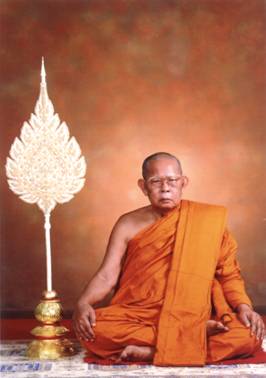
พระโสภณวิสุทธิคุณ (บุญเพ็ง กปฺปโก)

|คำนำหน้านาม = พระเดชพระคุณ
|ชื่อทั่วไป =หลวงปู่บุญเพ็ง
|ชื่อ = บุญเพ็ง
|ชื่อภาพ =ไฟล์:หลวงปู่บุญเพ็ง.jpg|พระโสภณวิสุทธิคุณ (หลวงปู่บุญเพ็ง กัปปโก)
|ฉายา = กปฺปโก
|สมณศักดิ์ = พระโสภณวิสุทธิคุณ
|วันเกิด = 23 กุมภาพันธ์ พ.ศ. 2471
|วันตาย = 17 ธันวาคม พ.ศ. 2560
|วันบวช = 3 พฤษภาคม พ.ศ. 2492
|พรรษา = 69
|อายุ = ปี
|วัด = วัดป่าวิเวกธรรม
|จังหวัด = จังหวัดขอนแก่น
|สังกัด = ธรรมยุติกนิกาย
|ตำแหน่ง = อดีตเจ้าอาวาสวัดป่าวิเวกธรรม
พระโสภณวิสุทธิคุณ นามเดิม บุญเพ็ง เหล่าหงษา ฉายา กฺปปโก เป็นพระภิกษุฝ่ายวิปัสสนาธุระ สังกัดคณะสงฆ์ธรรมยุติกนิกาย พระกรรมฐานสายพระป่าในประเทศไทยของหลวงปู่มั่น ภูริทตฺโต อดีตเจ้าอาวาสวัดป่าวิเวกธรรม
หลวงปู่บุญเพ็งเป็นที่รู้จักในฐานะพระนักปฏิบัติวิปัสสนากรรมฐานผู้มีศีลาจารวัตรอันงดงาม และเป็นพระนักเทศนาโวหารผู้มีปฏิภาณไหวพริบดี เทศนาอบรมจิตภาวนาวิปัสสนากรรมฐาน นอกจากนี้ ท่านยังเป็นพระนักพัฒนารับอุปการะการสร้างและปฏิสังขรณ์เสนาสนะของวัดต่างๆ บำเพ็ญคุณูปการแก่คณะสงฆ์และเมตตาเกื้อกูลแก่สังคมและประเทศชาติ
== ชาติกำเนิด ==
พระโสภณวิสุทธิคุณ เดิมมีชื่อว่า บุญเพ็ง เหล่าหงษา เกิดในวันมาฆบูชา หรือ 23 กุมภาพันธ์ พ.ศ. 2472 (นับแบบใหม่) ที่บ้านบัวบาน ตำบลกู่ทอง อำเภอเชียงยืน จังหวัดมหาสารคาม บิดาชื่อนายเอี่ยม เหล่าหงษา มารดาชื่อนางคง เหล่าหงษา มีพี่น้องทั้งหมดรวม 7 คน
== อุปสมบท ==
เมื่อท่านอายุ 21 ปี ได้อุปสมบทในวันที่ 3 พฤษภาคม พ.ศ. 2492 ณ วัดศรีจันทร์ อำเภอเมือง จังหวัดขอนแก่น โดยมีพระพิศาลสารคุณ (อินทร์ ถิรเสวี) ต่อมาคือ พระเทพบัณฑิต เป็นพระอุปัชฌาย์ พระครูคัมภีรนิเทศเป็นพระกรรมวาจาจารย์ และพระมหาสุพจน์เป็นพระอนุสาวนาจารย์ โดยได้ฉายา "กปฺปโก" แปลว่า "ผู้สำเร็จ"
== ศึกษาธรรม ==
หลังจากอุปสมบทแล้ว ท่านได้ออกศึกษาพระกรรมฐานจากพ่อแม่ครูอาจารย์ อาทิ พระญาณสิทธาจารย์ (สิม พุทฺธาจาโร) , หลวงปู่ตื้อ อจลธมฺโม , หลวงปู่แหวน สุจิณฺโณ เป็นต้น ไฟล์:หลวงปู่บุญเพ็งกัปปโก.jpg|thumb|หลวงปู่บุญเพ็ง กปฺปโก - หลวงปู่สิม พุทฺธจาโร - พระอาจารย์เปลี่ยน ปญฺญาปทีโป
*พ.ศ. 2493 ได้ศึกษาพระปริยัติธรรมกับ พระอริยเวที (เขียน ฐิตสีโล) ป.ธ.9 ณ สำนักวัดสุทธจินดา จ.นครราชสีมา
*พ.ศ. 2499 ได้ติดตามพระพี่ชายคือ พระครูศีลสารวิมล (ล้วน สีลราโม) มาจำพรรษา ณ วัดป่าวิเวกธรรม (เหล่างา) อ.เมือง จ.ขอนแก่น เป็นครั้งแรก
*พ.ศ. 2502 ได้ออกธุดงค์ติดตามพระญาณสิทธาจารย์ (สิม พุทฺธาจาโร) ไปที่ภูกระดึง จ.เลย
*พ.ศ. 2503 จำพรรษา ณ วัดสันติธรรม จ.เชียงใหม่ เพื่อศึกษาธรรมปฏิบัติกับ พระญาณสิทธาจารย์ (สิม พุทฺธาจาโร) ระหว่างออกพรรษาได้ออกธุดงค์ไปศึกษาธรรมปฏิบัติกับ หลวงปู่ตื้อ อจลธมฺโม ณ วัดป่าพระอาจารย์ตื้อ และ หลวงปู่แหวน สุจิณฺโณ ณ วัดป่าอรัญญวิเวก จ.เชียงใหม่
*พ.ศ. 2504 ได้ติดตาม พระญาณสิทธาจารย์ (สิม พุทฺธาจาโร) ไปจำพรรษาและอบรมธรรมปฏิบัติแก่พระภิกษุสามเณรและอุบาสกอุบาสิกา ณ วัดอโศการาม จ.สมุทรปราการ
*พ.ศ. 2505 จำพรรษา ณ วัดแพะ อ.เถิน จ.ลำปาง
*พ.ศ. 2507 จำพรรษา ณ วัดป่าคีรีวัน (คำหวายยาง) อ.บ้านฝาง จ.ขอนแก่น ไฟล์:หลวงปู่หลวงตา.jpg|thumb|หลวงตามหาบัว ญาณสมฺปนฺโน และ หลวงปู่บุญเพ็ง กปฺปโก
*พ.ศ. 2510 ได้รับอาราธนาให้จำพรรษาและอบรมธรรมปฏิบัติแก่พระภิกษุสามเณรและอุบาสกอุบาสิกา ณ วัดพระศรีมหาธาตุวรวิหาร เขตบางเขน กรุงเทพมหานคร
*พ.ศ. 2518 ได้รับแต่งตั้งเป็น เจ้าอาวาสวัดป่าวิเวกธรรม อ.เมือง จ.ขอนแก่น
*พ.ศ. 2530 ได้รับอาราธนาให้จำพรรษาและอบรมธรรมปฏิบัติแก่พระภิกษุสามเณรและอุบาสกอุบาสิกา ณ วัดพุทธรังษี เมืองสแตนมอร์ รัฐนิวเซาท์เวลส์ ประเทศออสเตรเลีย
หลวงปู่บุญเพ็ง กปฺปโก ยังได้รับความเมตตาจากหลวงตา พระธรรมวิสุทธิมงคล (บัว ญาณสมฺปนฺโน) ซึ่งท่านให้ความสนิทสนมและไปมาหาสู่กันเป็นประจำ
นอกจากนี้ หลวงปู่ยังมีสหธรรมิกที่สนิทสนมกันหลายรูป เช่น พระราชญาณวิสุทธิโสภณ (ท่อน ญาณธโร) พระครูวิสุทธิธรรมสุนทร (บุญเกิด ยุตฺตธมฺโม) พระพิศาลสารคุณ (หลวงปู่ปรีชา สุปัญโญ) พระครูการุณยธรรมนิวาส (หลวงปู่หลวง กตปุญโญ) พระธรรมเจติยาจารย์ (หลวงพ่อบุญเรือง ปุญญโชโต) เป็นต้น
==มรณภาพ==
หลวงปู่บุญเพ็ง กปฺปโก อาพาธมาเป็นระยะๆ ด้วยโรคปอดอักเสบ กล่องเสียงอักเสบ กล้ามเนื้ออ่อนแรง เบาหวานและความดันโลหิตสูง คณะแพทย์โรงพยาบาลขอนแก่น และโรงพยาบาลศรีนครินทร์ ได้ถวายการรักษาอย่างต่อเนื่อง แต่ในเดือนมีนาคม พ.ศ. 2560 เริ่มอาพาธหนัก โดยมีอาการปอดอักเสบ สำลักอาหารและของเหลว แต่หลวงปู่ได้แสดงเจตจำนงอย่างชัดเจนว่า "ไม่ประสงค์ที่จะเข้ารับการรักษาที่โรงพยาบาลใดๆ ต้องการพักรักษาอยู่ที่วัด" โรงพยาบาลขอนแก่นจึงจัดเตรียมห้องปลอดเชื้อภายใน"กุฏิวิเวกวัฒนาทร" และจัดแพทย์ผู้เชี่ยวชาญตลอดทั้งบุรุษพยาบาลและเครื่องมือทางการแพทย์ถวายการรักษาตามปฏิปทาของหลวงปู่ จนเมื่อวันที่ 17 ธันวาคม พ.ศ. 2560 ตรงกับวันพระ แรม 14 ค่ำ เดือน 1 หลวงปู่ได้ละสังขารด้วยอาการสงบ ในเวลา 15.39 น. สิริอายุ 88 ปี 10 เดือน พรรษา 69
== สมณศักดิ์ ==
ได้รับโปรดเกล้าฯ พระราชทานสมณศักดิ์ตามลำดับ ดังนี้
* 5 ธันวาคม พ.ศ. 2524 ได้รับพระราชทานตั้งสมณศักดิ์เป็นพระครูสัญญาบัตรที่ "พระครูวิเวกวัฒนาทร" ราชกิจจานุเบกษา, ประกาศสำนักนายกรัฐมนตรี เรื่อง พระราชทานสัญญาบัตรตั้งสมณศักดิ์, เล่ม 98, ตอนที่ 206, วันที่ 17 ธันวาคม พ.ศ. 2524, หน้า 15
* 5 ธันวาคม พ.ศ. 2550 ได้รับพระราชทานเลื่อนสมณศักดิ์เป็นพระราชาคณะชั้นสามัญ ฝ่ายวิปัสสนาธุระที่ "พระโสภณวิสุทธิคุณ" ราชกิจจานุเบกษา, ประกาศสำนักนายกรัฐมนตรี เรื่อง พระราชทานสัญญาบัตรตั้งสมณศักดิ์, เล่ม 125, ตอนที่ 3 ข, 11 มกราคม 2551, หน้า 8
== สาธารณสงเคราะห์ ==
หลวงปู่บุญเพ็ง กปฺปโก เป็นพระเถระกอปรด้วยศีลาจารวัตรอันงดงาม รับภารธุระในพระพุทธศาสนา ด้วยการบำเพ็ญคุณูปการแก่คณะสงฆ์ และเมตตาเกื้อกูลแก่สังคมและประเทศชาติ พอสรุปได้ดังนี้ ไฟล์:เจดีย์วัดป่า.jpg|thumb|พระมหาเจดีย์บูรพาจารย์ ณ วัดป่าวิเวกธรรม(เหล่างา) จ.ขอนแก่น
===ด้านการพระศาสนา===
หลวงปู่บุญเพ็ง กปฺปโก ได้อุปการะการสร้างและปฏิสังขรณ์เสนาสนะวัดป่าวิเวกธรรม เช่น พระอุโบสถวัดป่าวิเวกธรรม ศาลาขันตยาคมานุสรณ์ (เพื่อเป็นอนุสรณ์บูชาคุณ พระญาณวิศิษฏ์สมิทธิวีราจารย์ (สิงห์ ขนฺตยาคโม) เจ้าอาวาสรูปแรก แม่ทัพธรรมพระกรรมฐาน ลูกศิษย์ต้นของหลวงปู่มั่น ภูริทตฺโต) ศาลา 82 ปี "พระมหาเจดีย์บูรพาจารย์" กุฎิ เมรุ เป็นต้น นอกจากนี้ยังได้อุปการะการสร้างและปฏิบติสังขรณ์เสนาสนะให้แก่วัดต่างๆเช่น สร้างโบสถ์วัดกู่ทอง จ.มหาสารคาม สร้างศาลาการเปรียญวัดเทพนิมิต จ.มหาสารคาม สร้างเจดีย์และบูรณะเสนาสนะวัดป่าคีรีวัน จ.ขอนแก่น สร้างสถานปฏิบัติธรรมมัชฌิมชนบท จ.ขอนแก่น เป็นต้น
ท่านเป็นพระนักปฏิบัติพระกรรมฐานที่มีศีลาจารวัตรอันงดงาม เทศนาธรรมอบรมกรรมฐานแก่พระภิกษุสามเณรและอุบาสกอุบาสิกา เช่น รับเป็นธุระเทศนาอบรมที่ วัดอโศการาม จ.สมุทรปราการ วัดพระศรีมหาธาตุวรวิหาร จ.กรุงเทพฯ ศาลาห้าแยกวัชรพล หรือรับกิจนิมนต์ไปเทศนาอบรมตามสถานที่ต่างๆทั้งภายในประเทศและต่างประเทศ เป็นต้น แม้อายุกาลพรรษาล่วงเข้าสู่วัยชราภาพ หลวงปู่บุญเพ็ง กปฺปโก ก็ยังเมตตาต่อศิษยานุศิษย์นำปฏิบัติกรรมฐานนั่งสมาธิภาวนาที่วัดป่าวิเวกธรรมเป็นประจำทุกวัน
นอกจากนี้ ยังได้จัดพิมพ์หนังสือธรรมะแนวปฏิบัติตามธรรมเทศนาอบรมสั่งสอนของท่านเป็นจำนวนมาก เช่น มรณานุสติ พุทธาภิเษกตนเอง ท่ามกลางโลกธรรม ตั้งต้นปฏิบัติ อบรมจิตภาวนา เป็นต้น และยังได้ผลิตสื่อการเทศนาอบรมสั่งสอนของท่านเป็นเทป แผ่นซีดี และเผยแผ่ในสื่อออนไลน์ เพื่อแจกเป็นธรรมทานอีกด้วย ไฟล์:พุทธาภิเษก.jpg|thumb|ครูบาอาจารย์บันทึกภาพร่วมกัน ณ พระอุโบสถ วัดบวรนิเวศวิหาร เขตพระนคร กรุงเทพมหานคร เมื่อวันที่ 24 มกราคม พุทธศักราช 2535
===ด้านการศึกษา===
ส่งเสริมและสนับสนุนการศึกษา โดยการก่อสร้าง "อาคาร 80 ปี หลวงปู่บุญเพ็ง กัปปโก" มอบให้มหาวิทยาลัยมหามกุฏราชวิทยาลัย วิทยาเขตอีสาน จ.ขอนแก่น บริจาครถโดยสารขนาด 40 ที่นั่งเพื่อรับส่งพระภิกษุสามเณรและใช้ในกิจการของมหาวิทยาลัย บริจาคสมทบทุนในมูลนิธิมหามกุฏราชวิทยาลัย ก่อสร้างอาคารเรียน 3 ชั้น 15 ห้อง มอบให้โรงเรียนวัดศรีจันทร์ จ.ขอนแก่น บริจาคตั้งมูลนิธิพระครูวิเวกวัฒนาทร (บุญเพ็ง กัปปโก) เพื่อบำรุงศาสนศึกษาและส่งเสริมกิจการพระพุทธศาสนาในจังหวัดขอนแก่น
นอกจากนี้ ท่านยังได้อุปถัมภ์การก่อสร้างอาคารเรียน รั้วโรงเรียน พร้อมทั้งบริจาคเครื่องคอมพิวเตอร์และโสตทัศนูปกรณ์ให้แก่โรงเรียนบ้านโจดบัวบาน จ.มหาสารคาม จัดหาเครื่องคอมพิวเตอร์และเครื่องขยายเสียงให้แก่เรือนจำจังหวัดขอนแก่น
===ด้านการสาธารณสุข===
ท่านได้อุปถัมภ์การก่อสร้าง "อาคารรังสีรักษา หลวงปู่บุญเพ็ง กัปปโก โรงพยาบาลขอนแก่น" และจัดหาอุปกรณ์การแพทย์ให้แก่โรงพยาบาลขอนแก่น เช่น เครื่องฟอกไตเทียม เครื่องเอกซเรย์ เครื่องช่วยหายใจ เครื่องวัดคลื่นหัวใจ เครื่องวัดสัญญาณชีพ เครืองผลิตน้ำบริสุทธิ์ เตียงคนไข้ เตียงผ่าตัด อุปกรณ์ผ่าตัด รถพยาบาล เป็นต้น นอกจากนี้ยังได้มอบอุปกรณ์การแพทย์และบริจาคสมทบทุนให้แก่โรงพยาบาลต่างๆอีกด้วย เช่น โรงพยาบาลศรีนครินทร์ และ โรงพยาบาลเชียงยืน เป็นต้น
== อ้างอิง ==
*
*
*
*
หมวดหมู่:เจ้าอาวาส
หมวดหมู่:ภิกษุในสังกัดคณะสงฆ์ธรรมยุติกนิกาย
หมวดหมู่:สายพระป่าในประเทศไทย
หมวดหมู่:พระราชาคณะชั้นสามัญ
หมวดหมู่:ภิกษุจากจังหวัดมหาสารคาม
หมวดหมู่:บุคคลจากอำเภอเชียงยืน